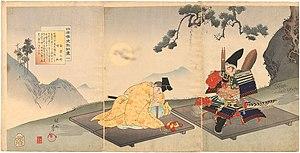
Toyohara Chikanobu, né le 26 septembre 1838 - mort le 29 septembre 1912, est l'un des derniers maîtres incontestables de l'estampe japonaise de la deuxième moitié du XIXᵉ siècle. Son œuvre est essentielle dans la transition entre l'ukiyo-e traditionnel et le nouveau style shin-Hanga.